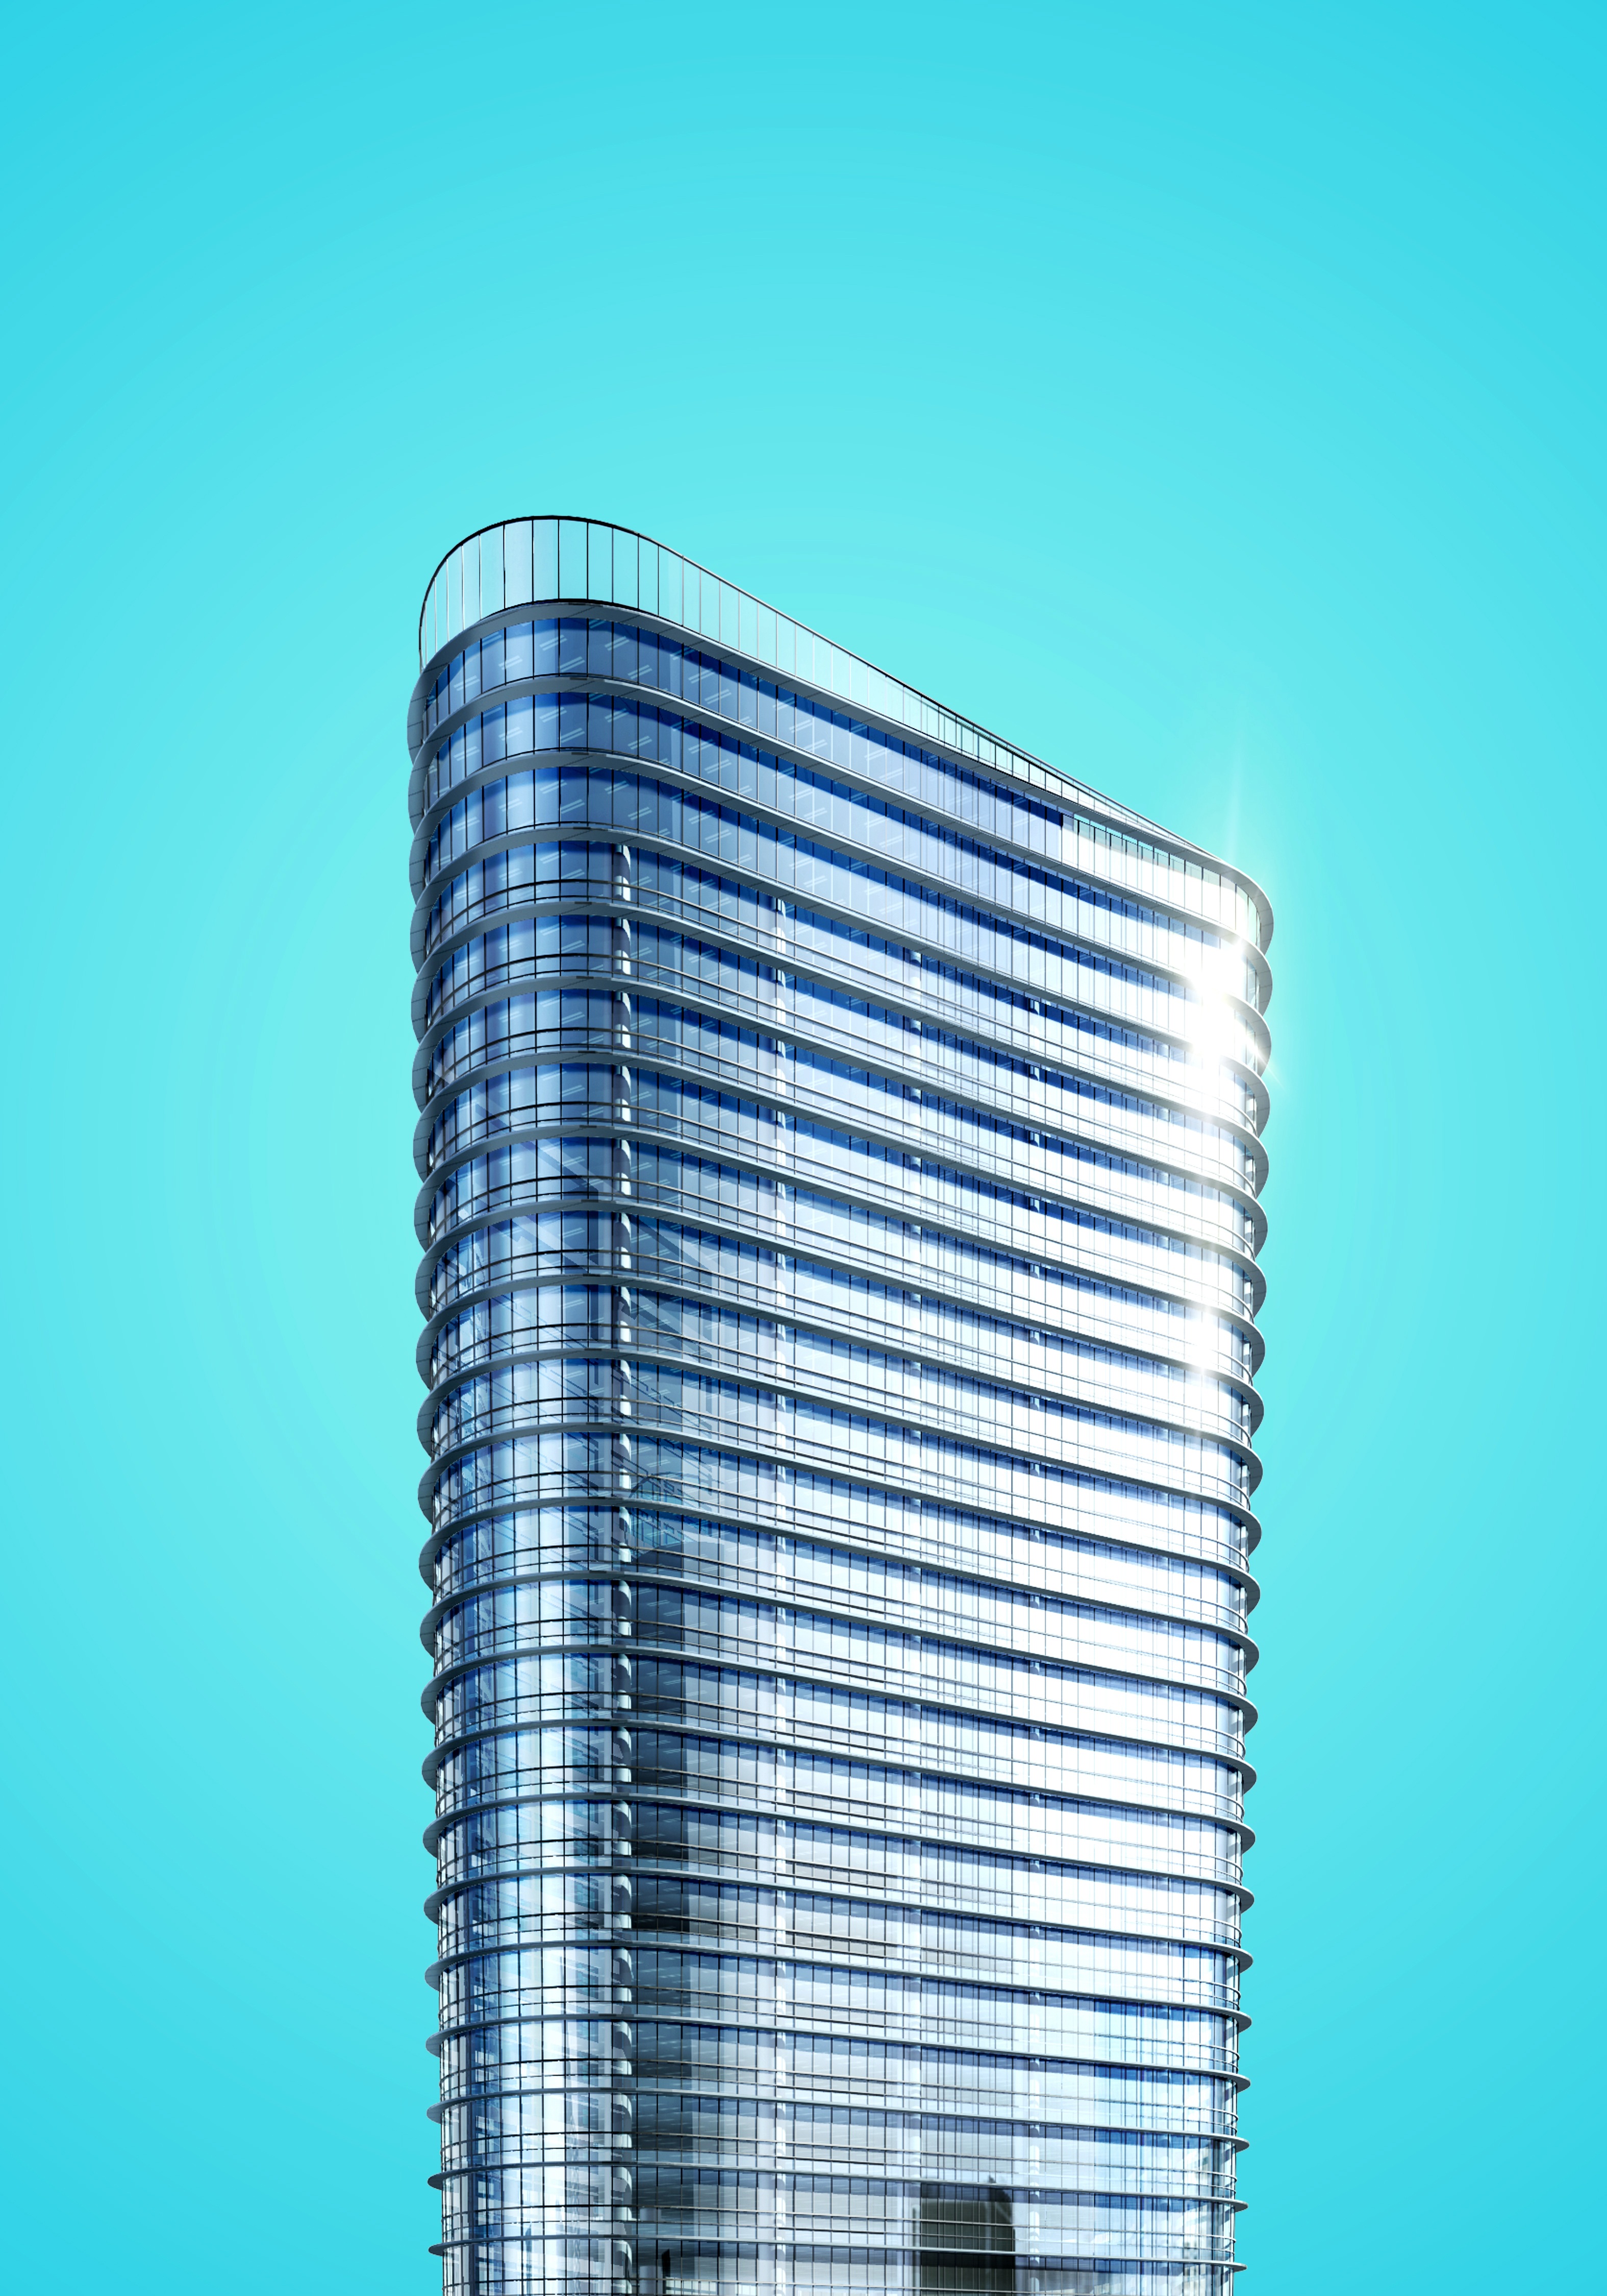
architecture, building, skyscraper, line, tower, facade, modern, tower block, high rise, condominium